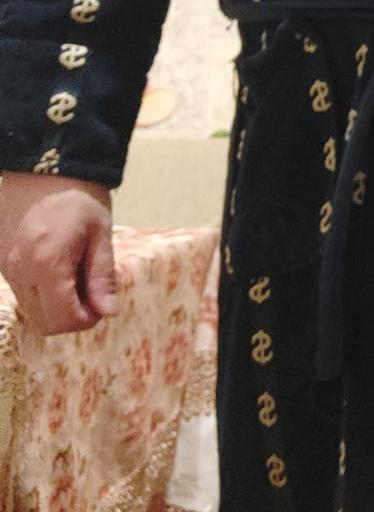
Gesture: no_gesture